Diuris orientis

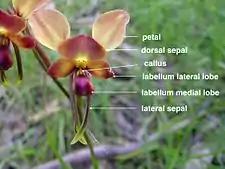
Labelled image

"Diuris orientis" was first formally described in 1998 by David Jones from a specimen collected at Beauty Point in Tasmania. The description was published in "Australian Orchid Research". The specific epithet ("orientis") is a Latin word meaning "east", referring to the easterly distribution of this species, compared to other orchids in the "Diuris corymbosa" complex.